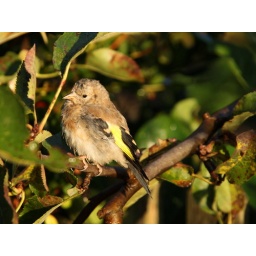
Fledgeling on an apple tree in the garden in Suffolk.